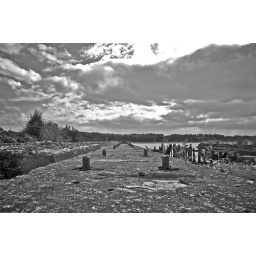
Bowling on the river Clyde near Dumbarton on the waterfront boats bridges scotland